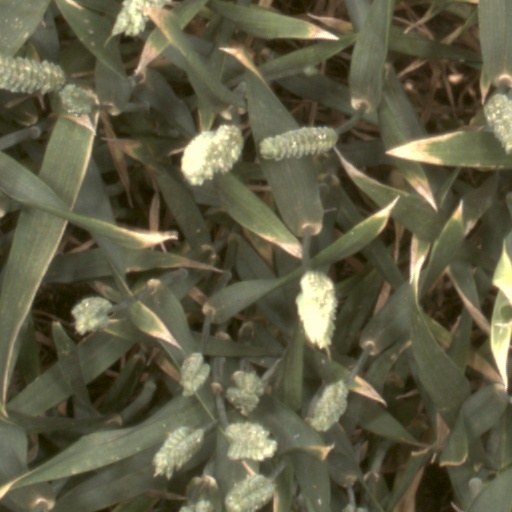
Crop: wheat